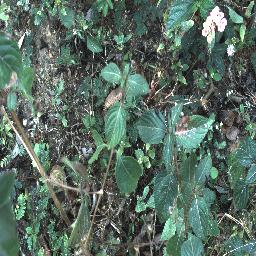
Label: lantana